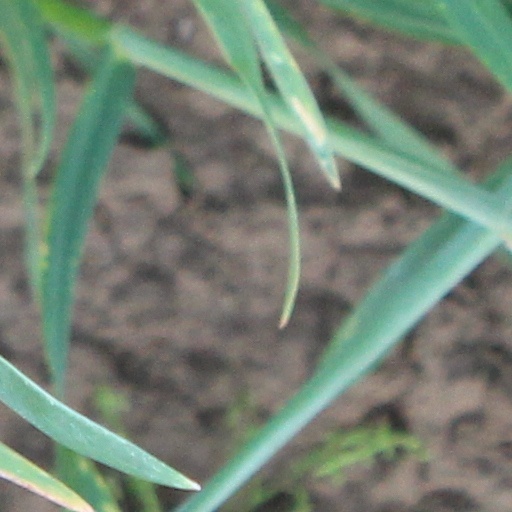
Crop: wheat